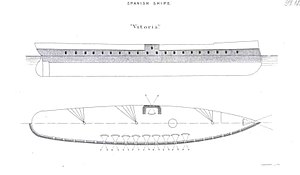
Vitoria (1865) / Tjeneste
På tegningen af Vitoria er panseret markeret med gråt.
Vitoria var Spaniens tredje panserskib, og indgik i den spanske marines plan om at genskabe landet som maritim stormagt, efter at opfindelsen af panserskibet i 1859 i princippet havde gjort alle upansrede skibe forældede. Skibet blev bygget i England og var et stort moderne panserskib, konstrueret af jern. Skibet var opkaldt efter den nordspanske by Vitoria, hvor en kombineret britisk-spansk-portugisisk hær vandt en afgørende sejr over Frankrig i juni 1813, og dermed tvang franskmændene ud af den iberiske halvø under sidste del af Napoleonskrigene.